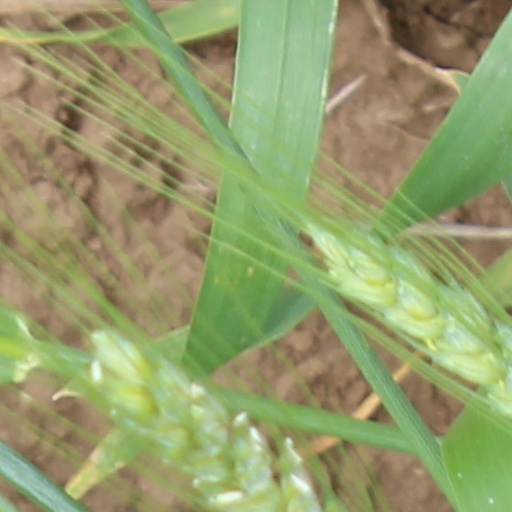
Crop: wheat